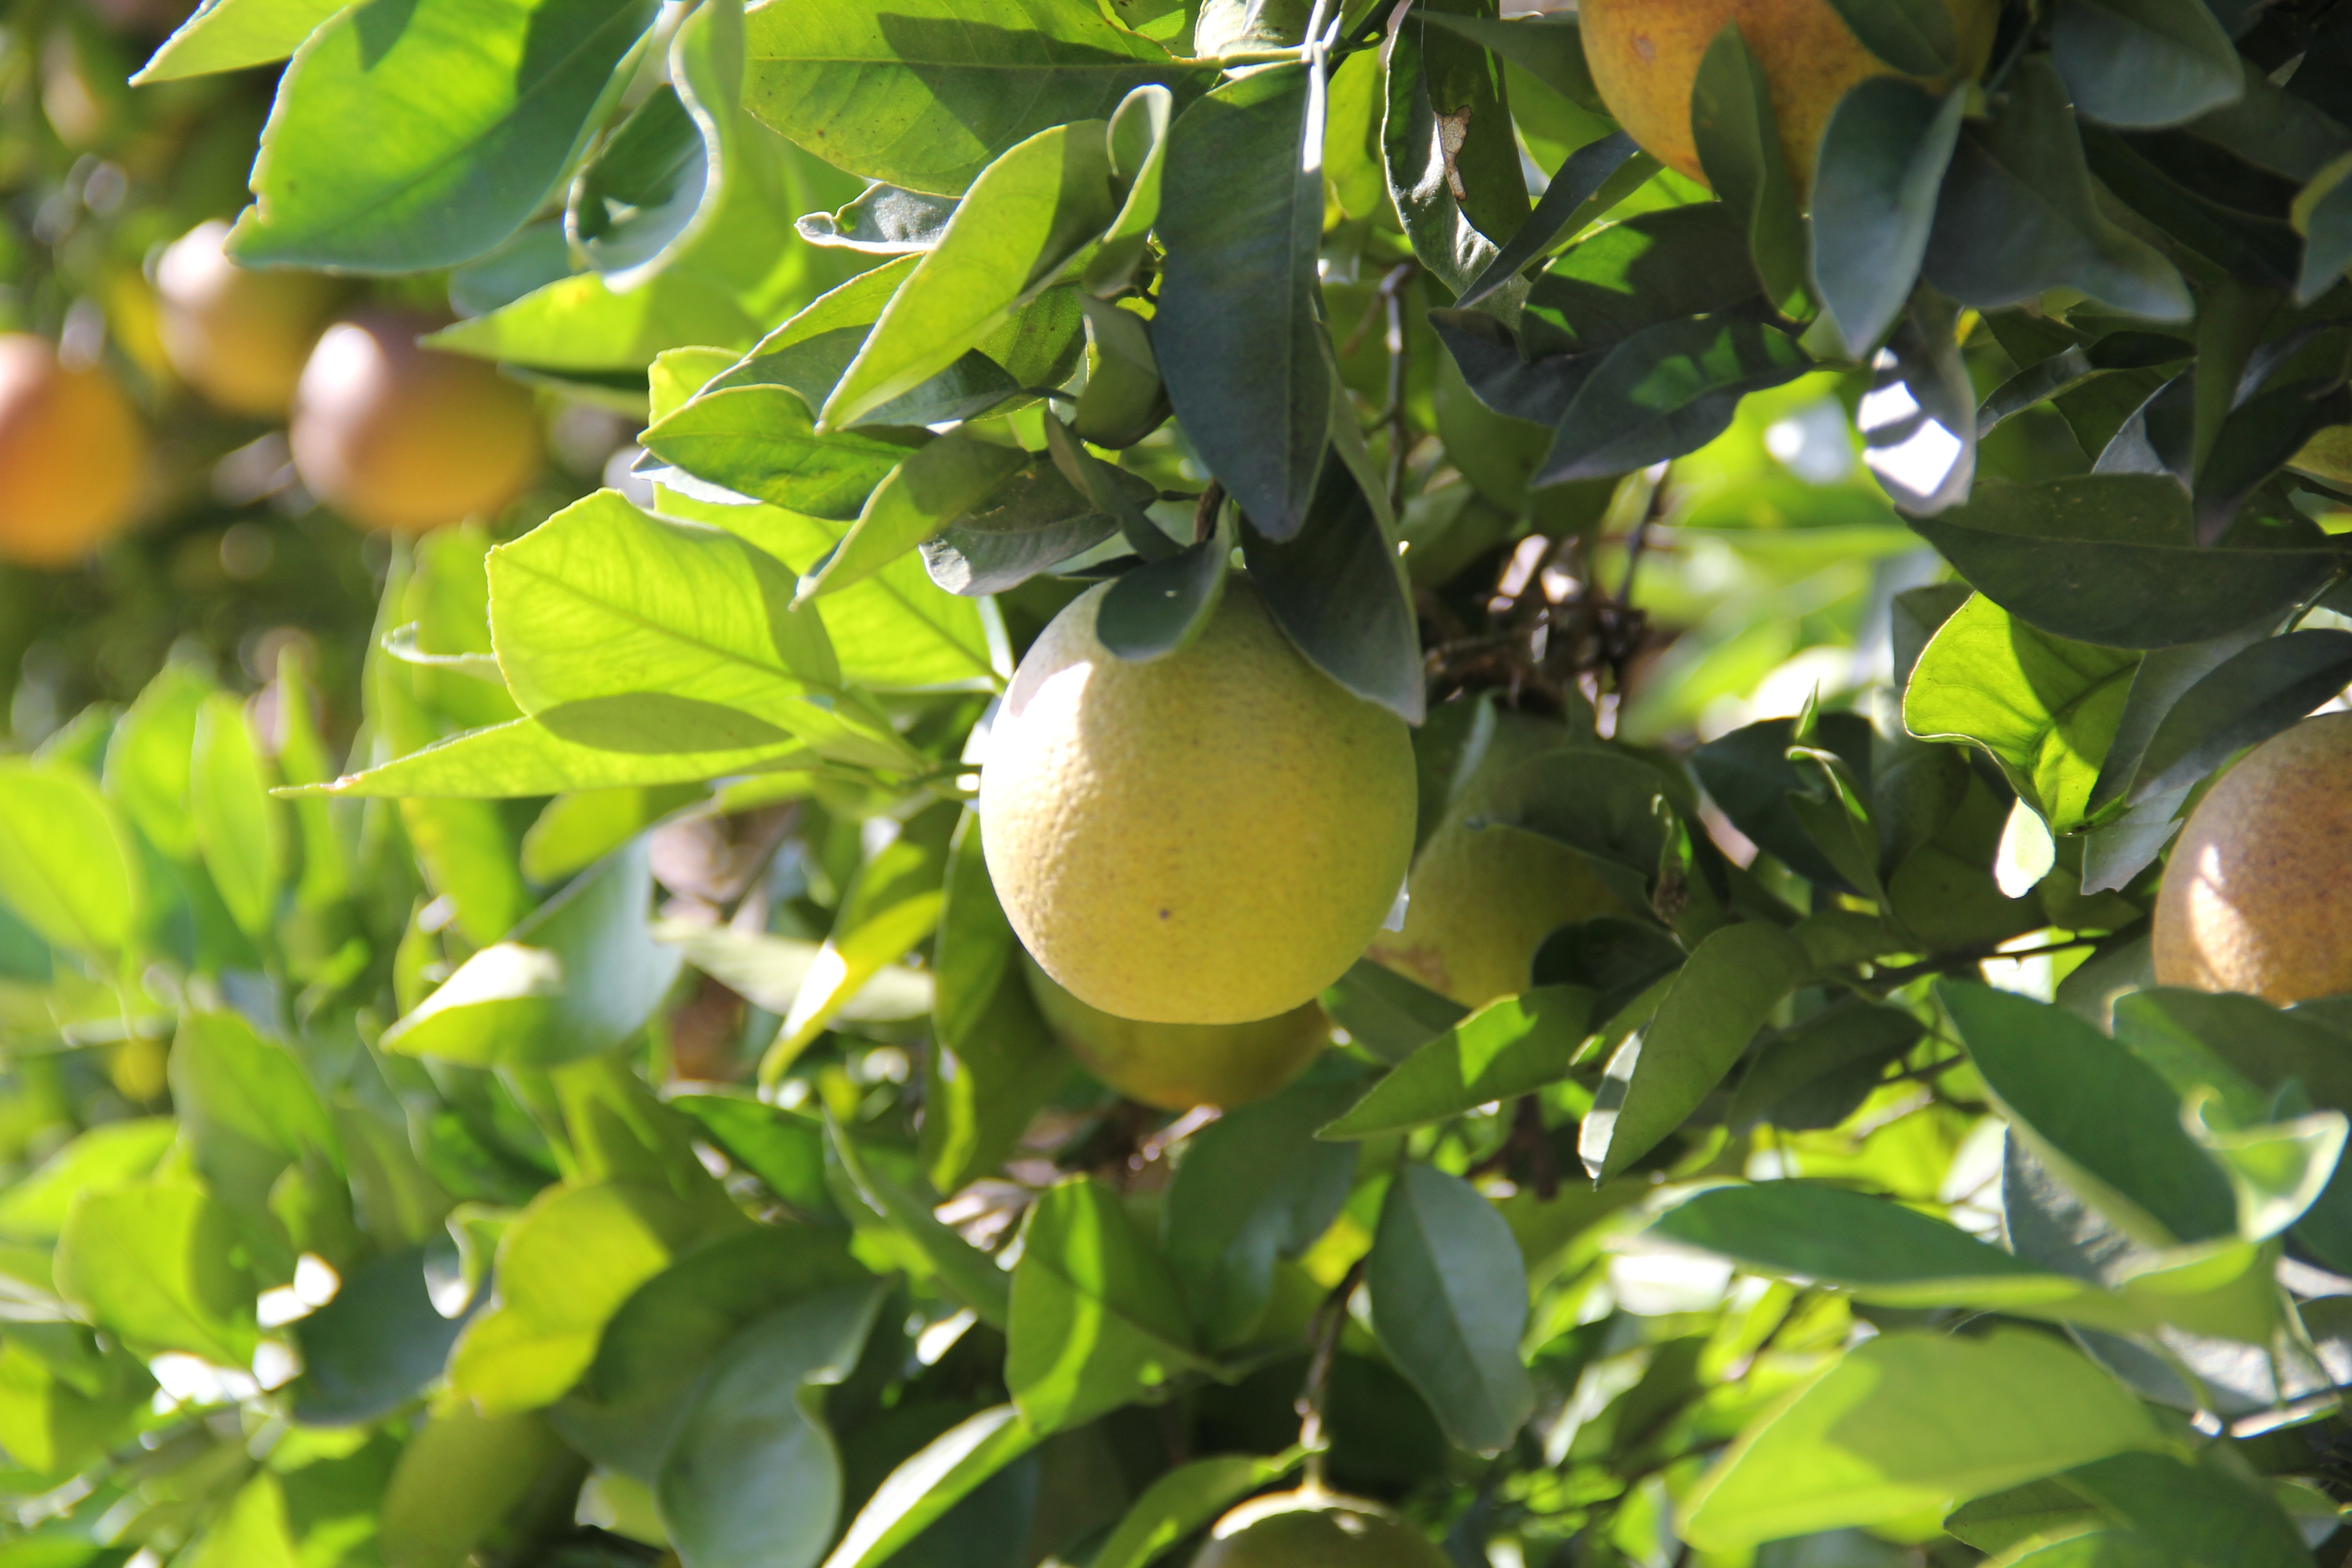
tree, nature, branch, plant, fruit, orange, food, green, produce, vegetable, citrus, flowering plant, bitter orange, land plant, yuzu, calamondin